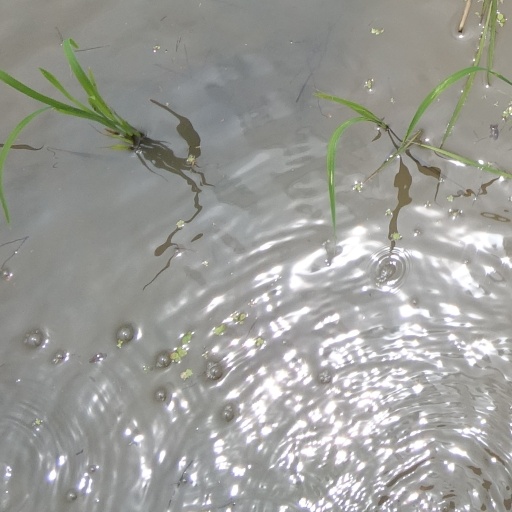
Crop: rice